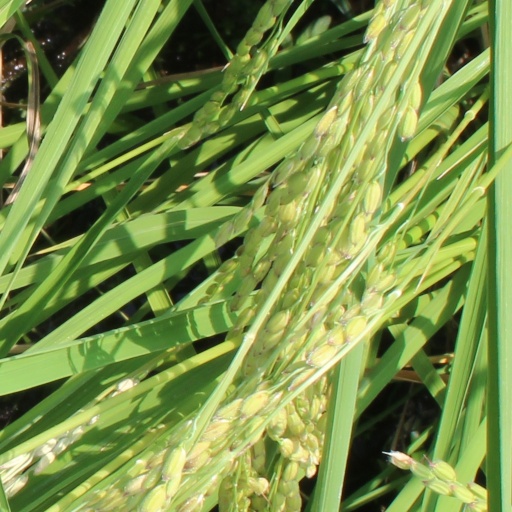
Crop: rice